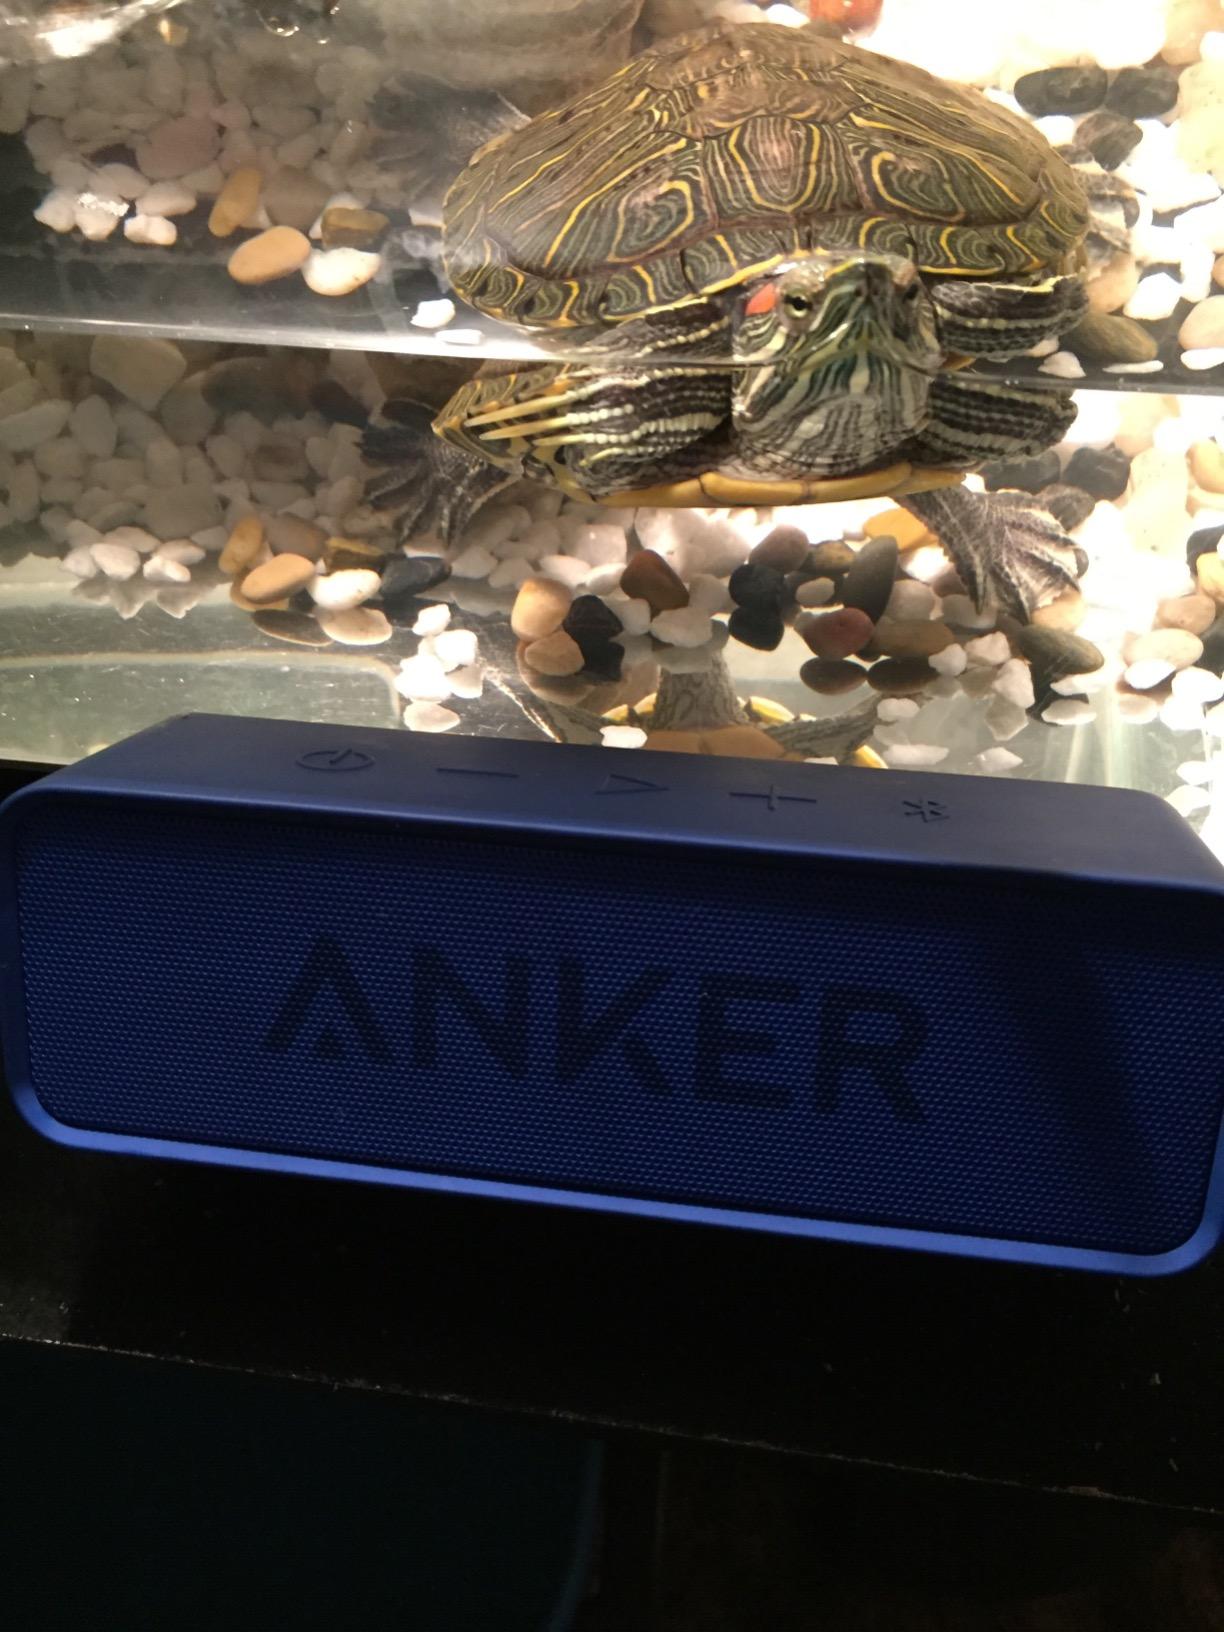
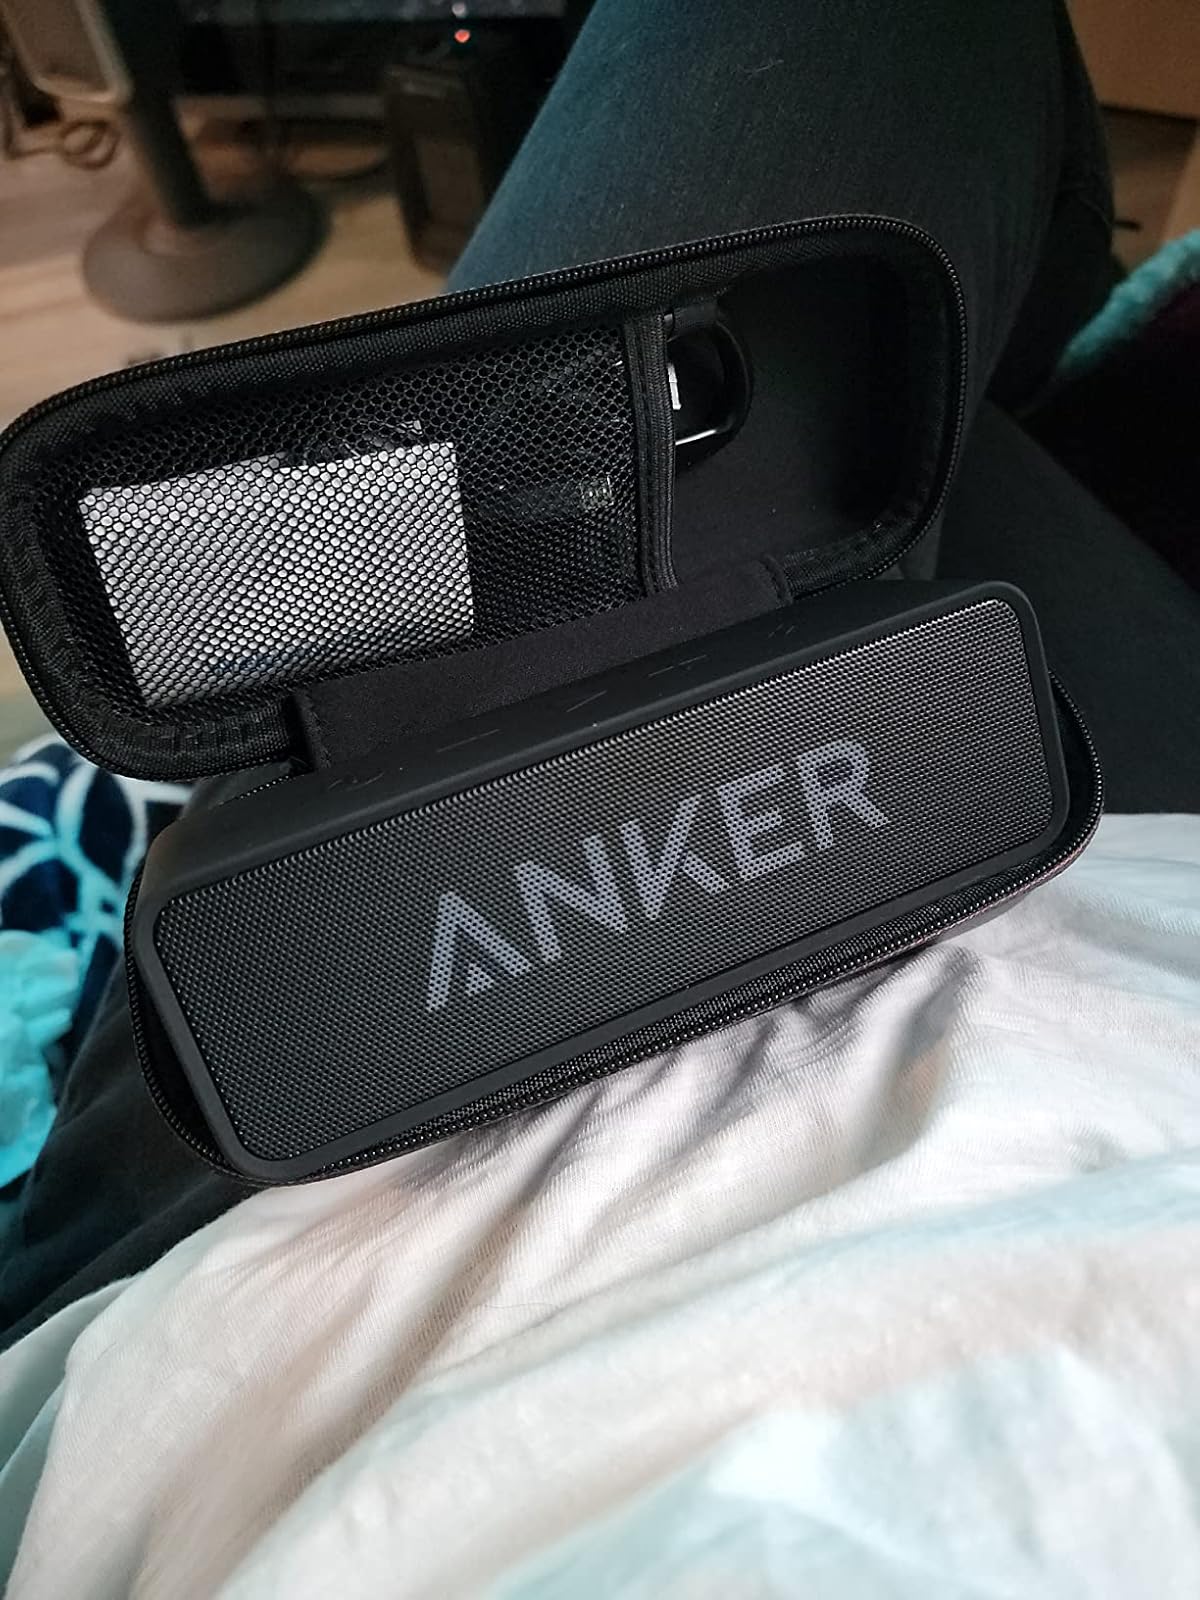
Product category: speaker
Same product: no